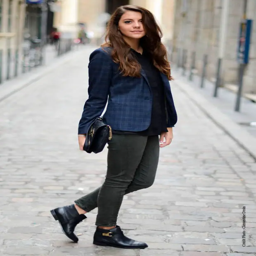
stylish ways to wear blazer this fall